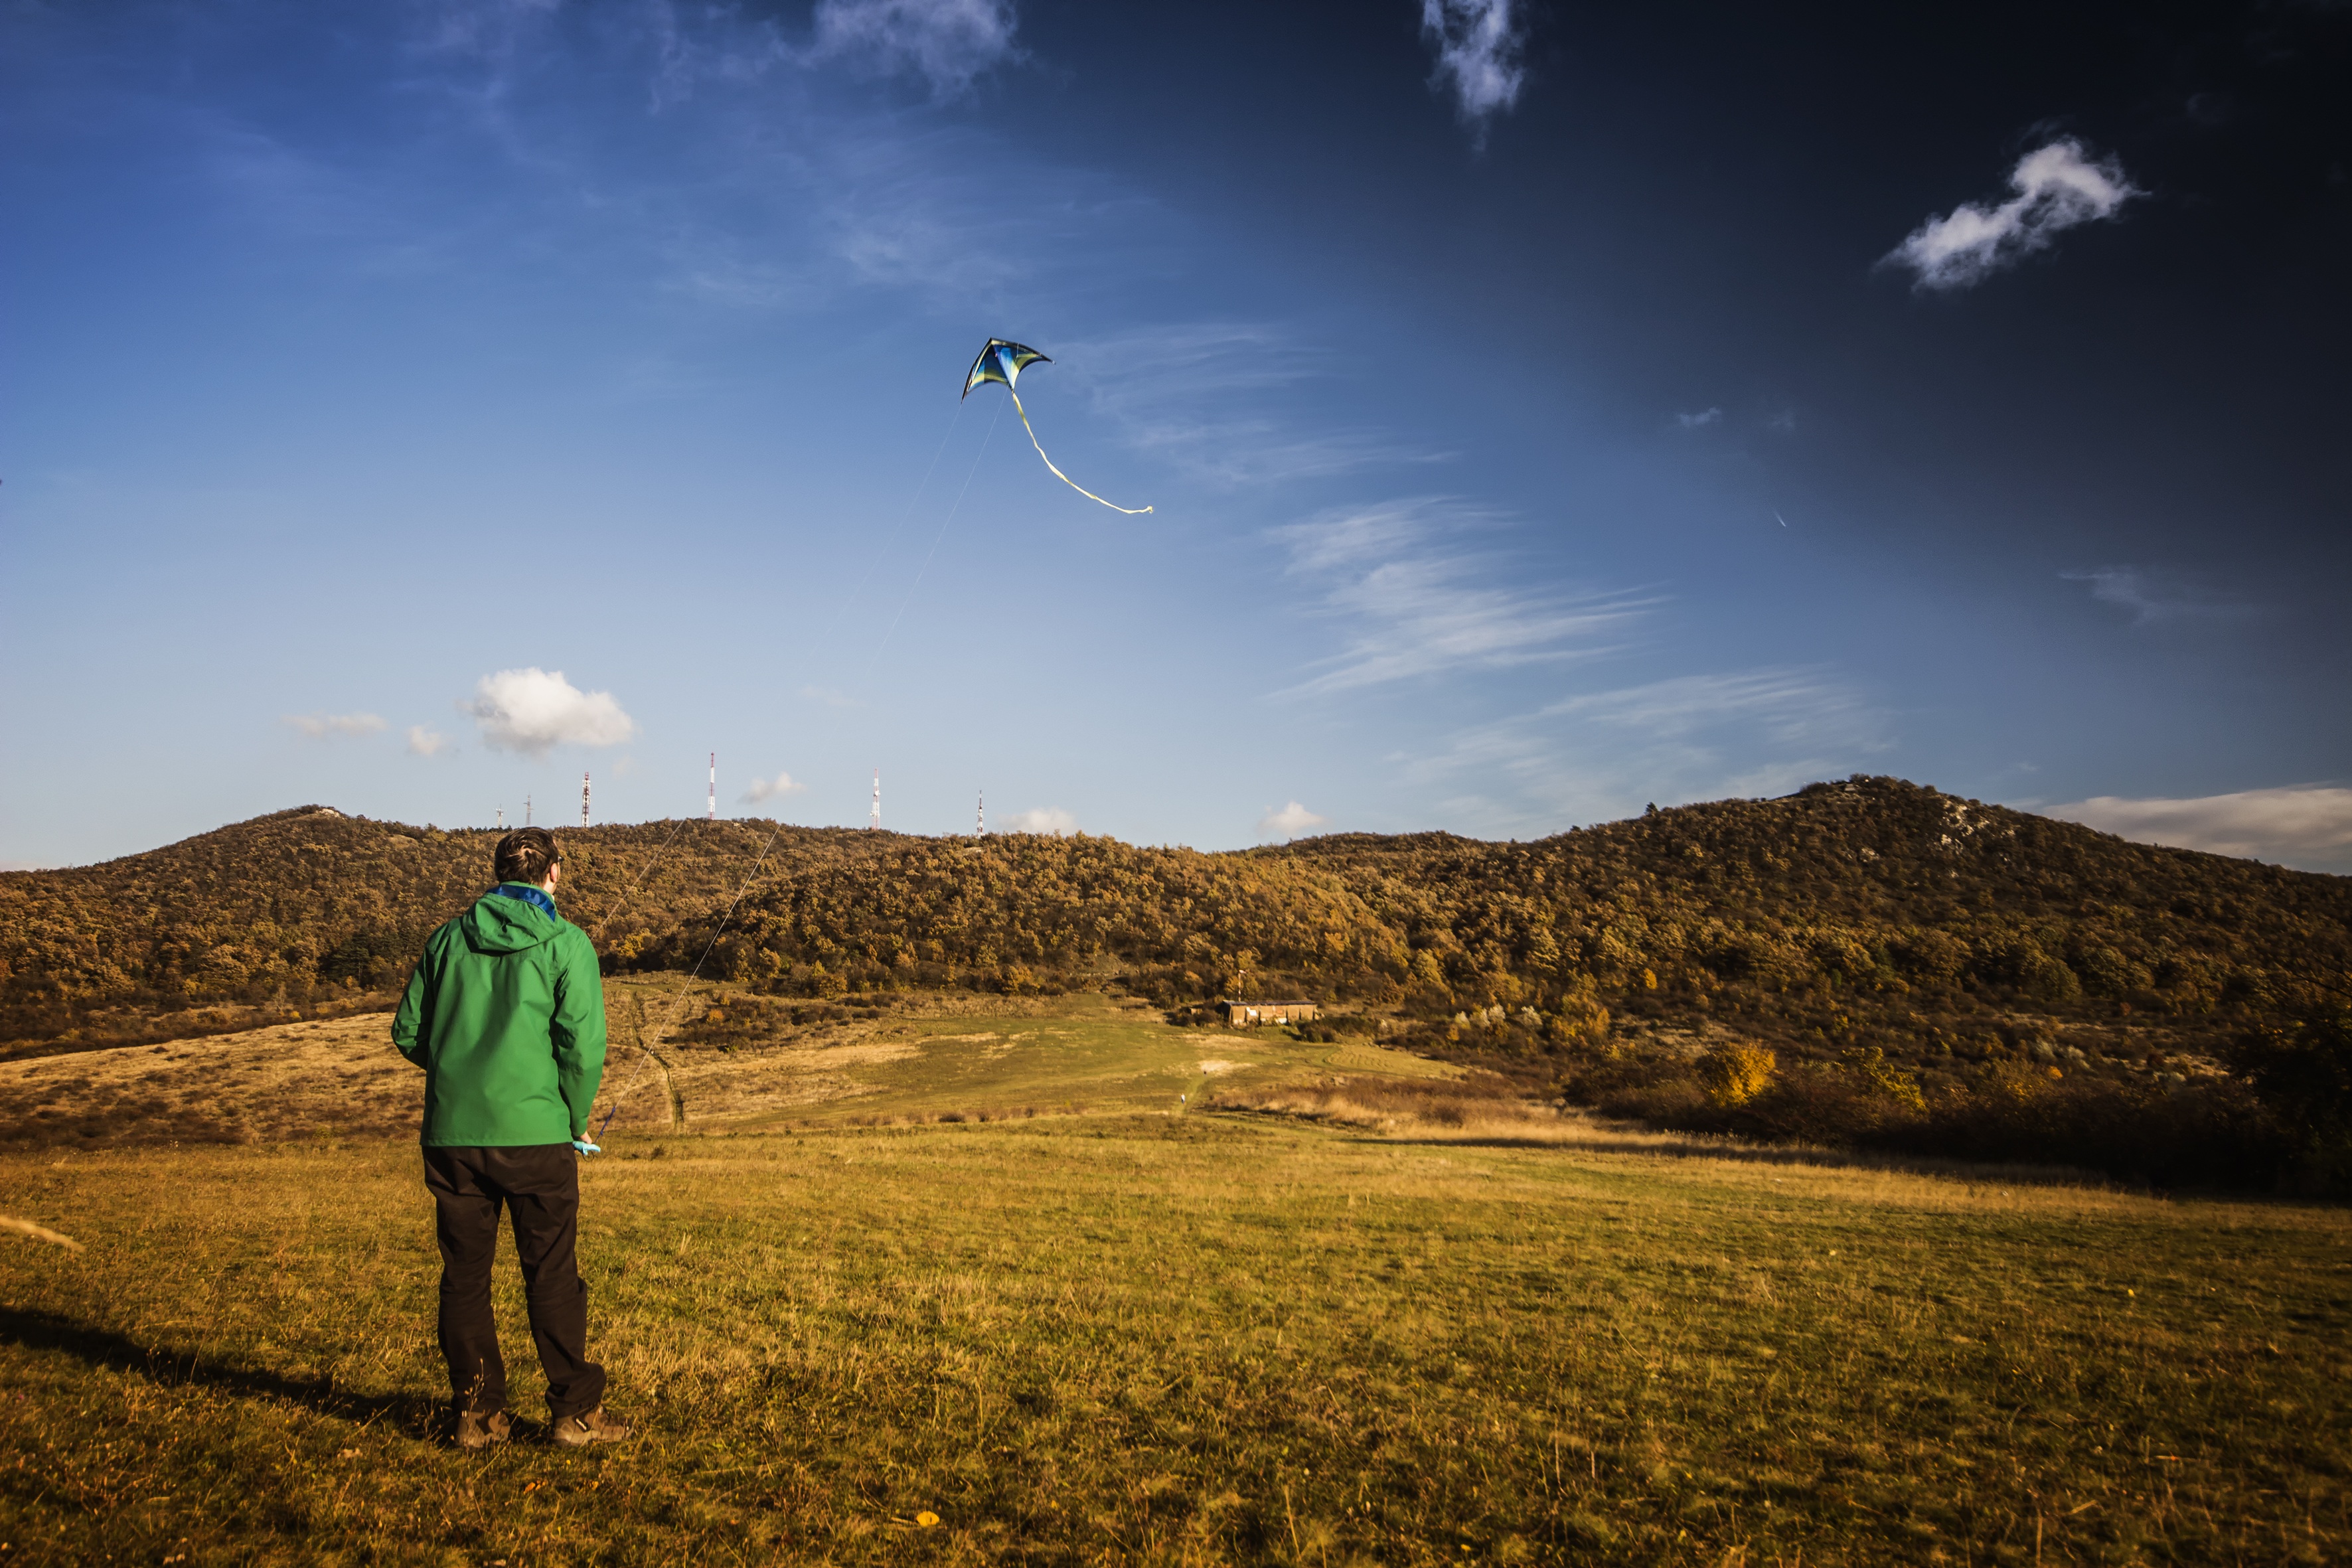
sea, horizon, mountain, cloud, sky, fall, hill, flower, adventure, analog, autumn, canon, fashion, extreme sport, toy, colors, fallen tree, sports, beauty, budapest, fallen, autumn leaf, autumn leaves, fall leaves, autumn colours, beautiful flowers, analog camera, atmosphere of earth, windsports, autumn mood forest, fallen trees